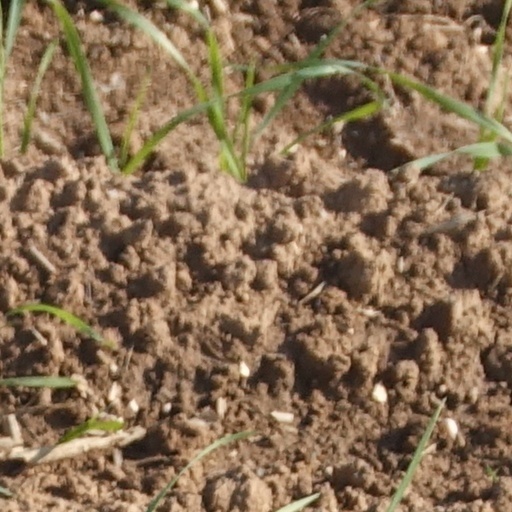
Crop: wheat